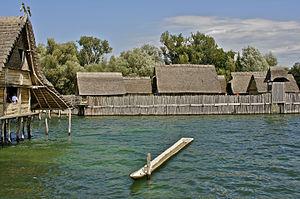
La culture des champs d'urnes rassemble les cultures archéologiques de la « Céramique à cannelures légères » et du « groupe Rhin-Suisse-France orientale », ce qui correspond à l'étape moyenne du bronze final. C'est l'époque où des cultures et techniques du bronze et céramiques nouvelles se diffusent en Europe, avant de se terminer au tout début de l'âge du fer. Cette culture se caractérise par des nécropoles d'urnes en bronze enterrées.